Gray Atkins

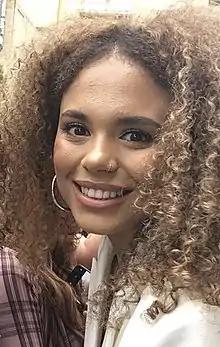
Chantelle Atkins (Jessica Plummer, "pictured") was Gray's wife and the subject of his abuse. Smith described his scenes with Plummer as "intense", but believed worked well together.

Oates illuminated that from Chantelle and Gray's arrival, they contributed to the storyline's key theme of not knowing what goes on behind closed doors as they initially made their neighbours envious of them, and, in her words: "the very first time we crossed the threshold of [Chantelle and Gray's house], [viewers] saw the truth of their relationship, and the violence Gray subjects Chantelle to". Oates also hoped that the storyline would encourage domestic abuse victims to escape their situation and seek help. Smith was pleased that the subject of domestic abuse was being tackled on "EastEnders", teasing that the storyline would "depict how hidden from sight domestic abuse remains even today". He added that: "to the unaware eye Gray appears to be a loving husband and a committed father; but his charm is a front for the power and control he exerts over Chantelle – an experience all too common to thousands of women up and down the country today". The actor hoped that by tackling the subject, the show could raise awareness of "the importance of changing societal values so that both women and men's rights to live free from abuse, invasion, disempowerment and intimidation are respected".